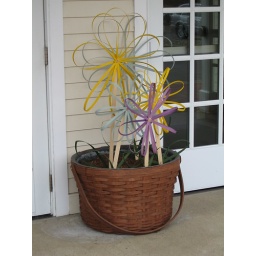
More basket split flowers in a street basket.